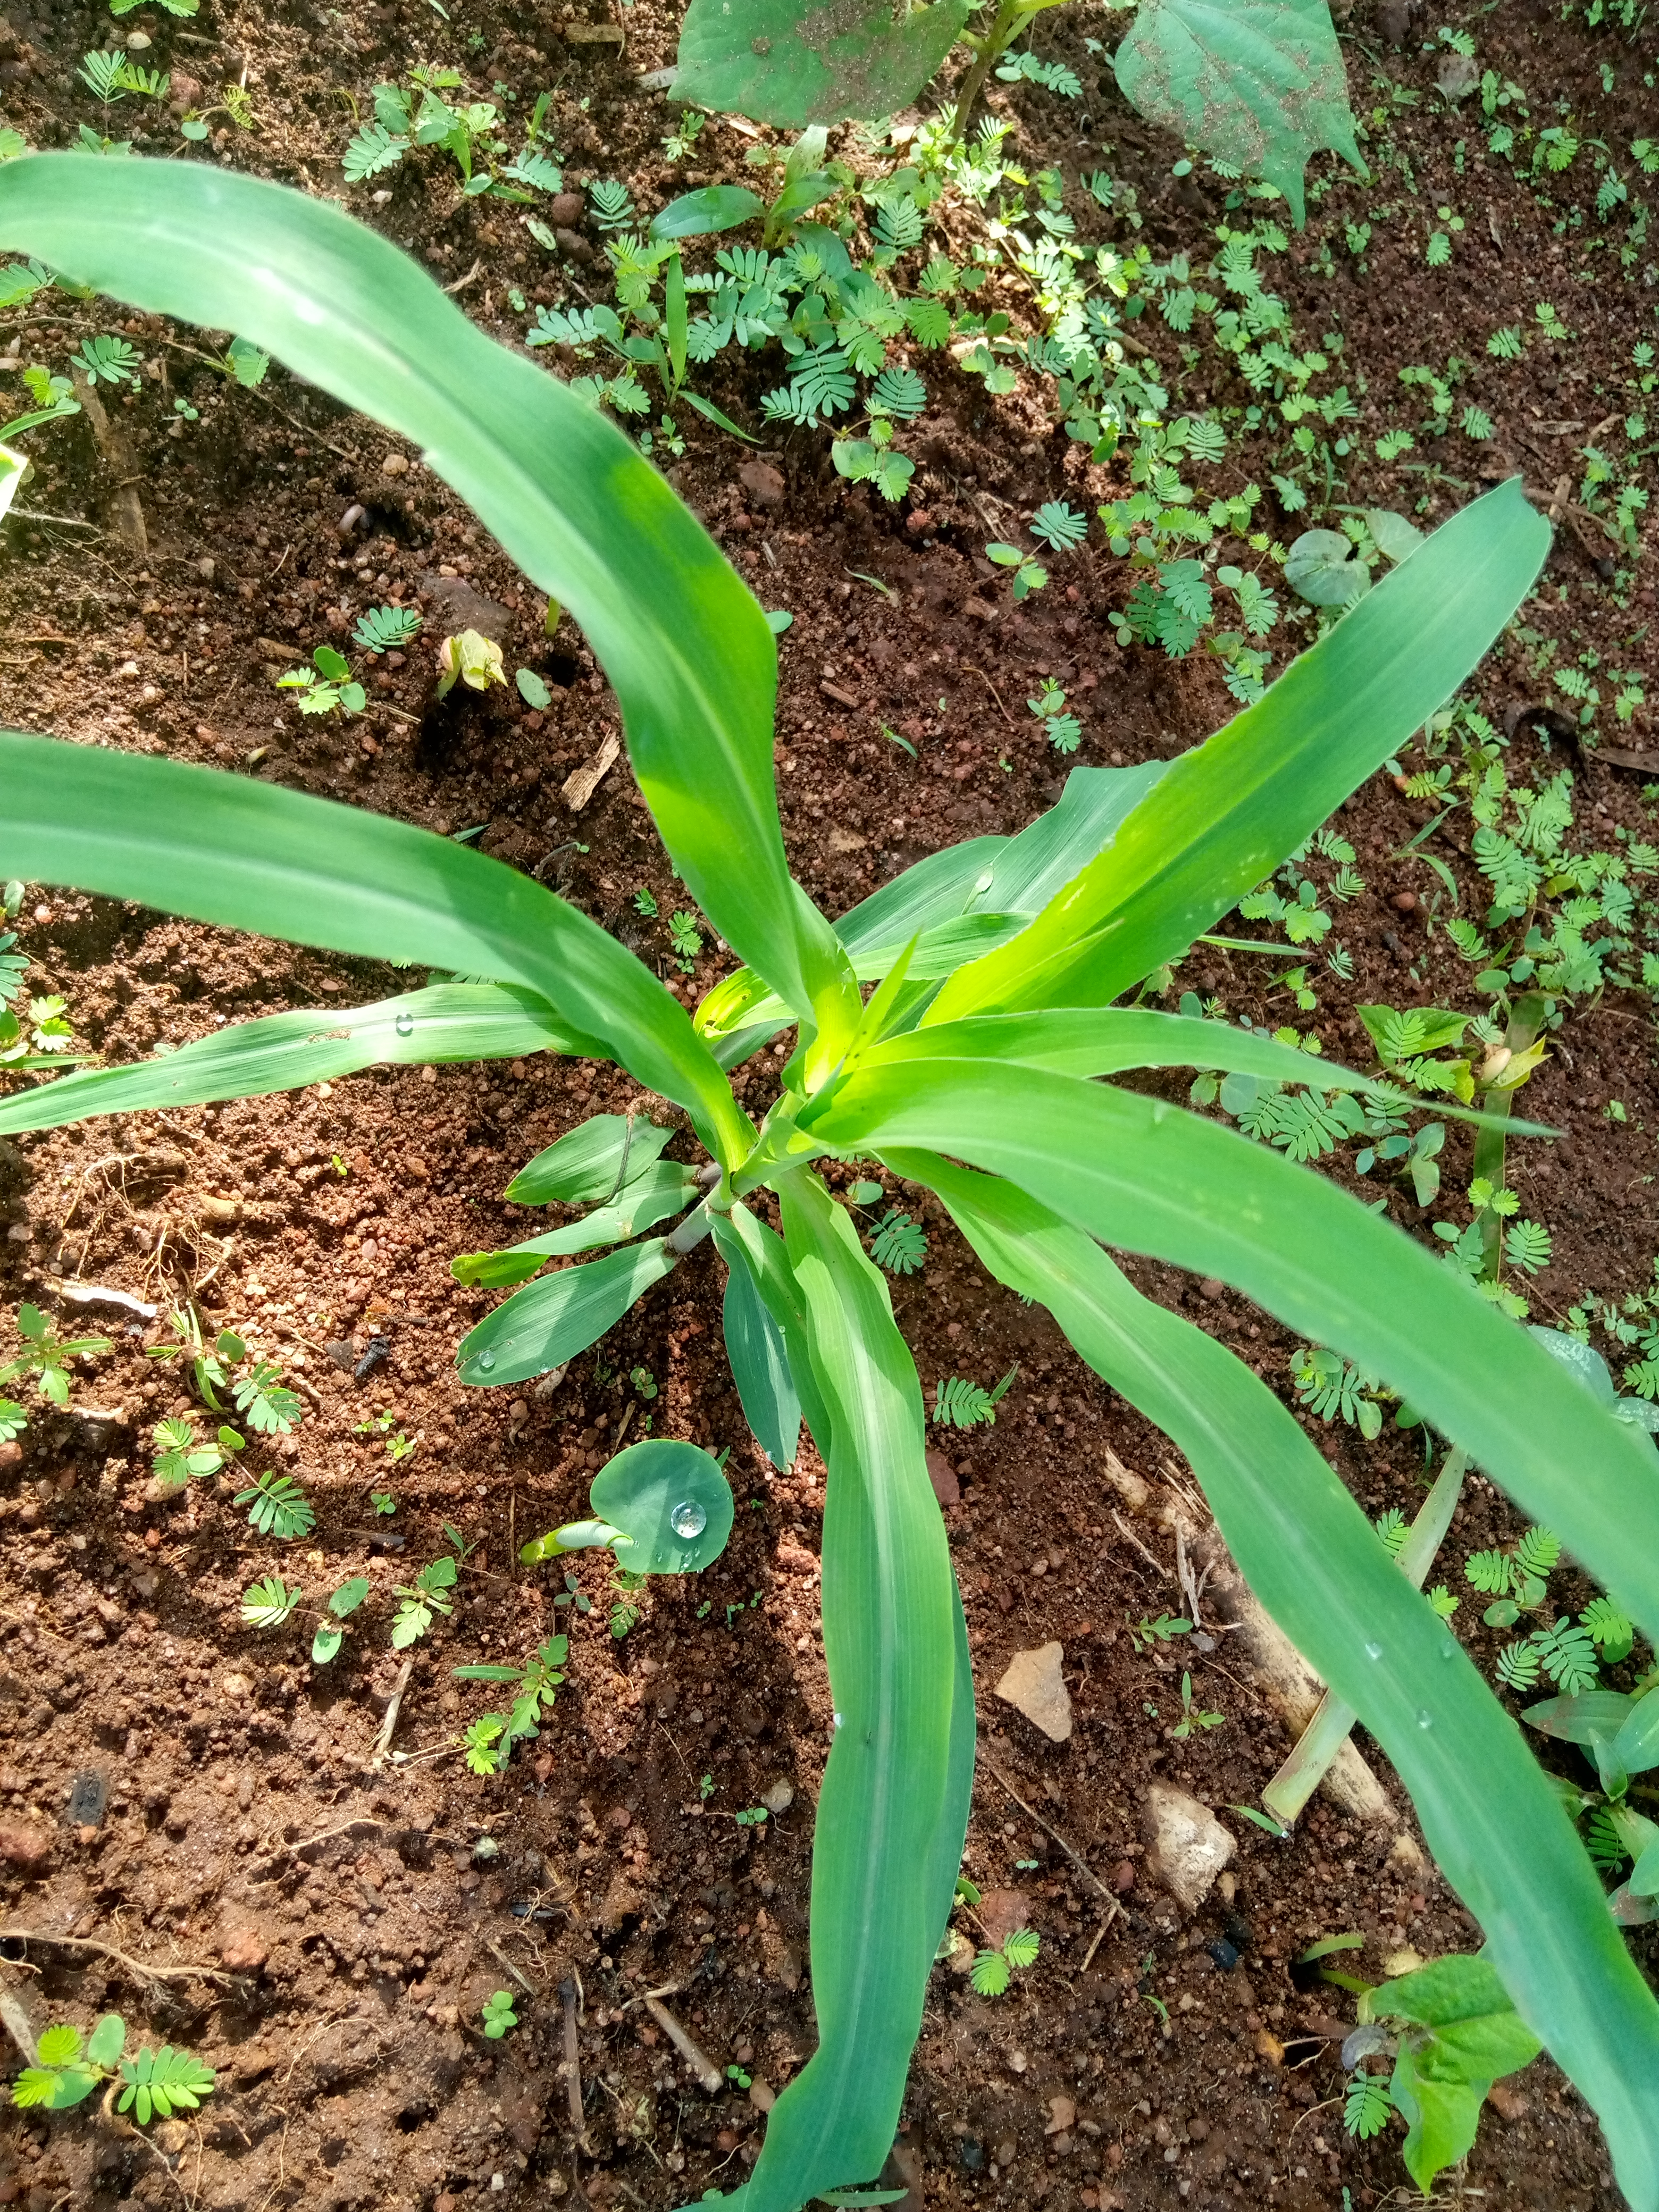
Label: healthy